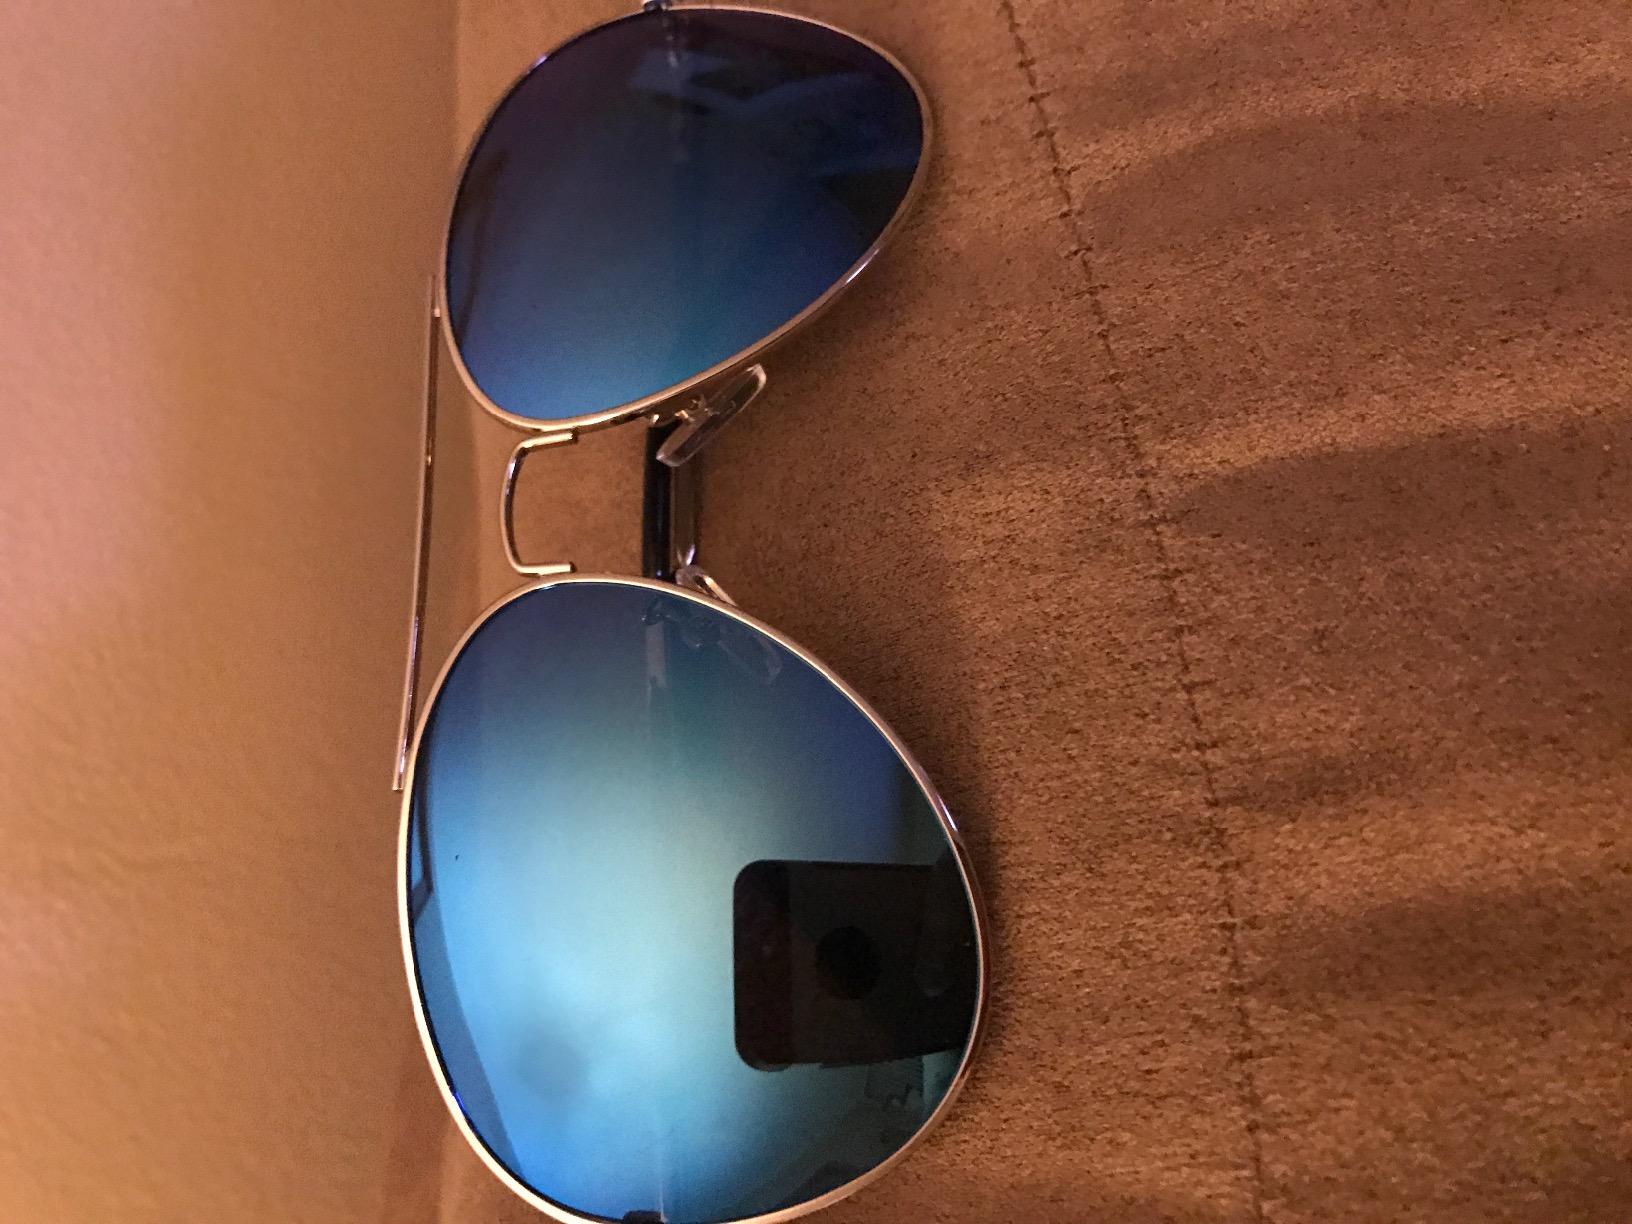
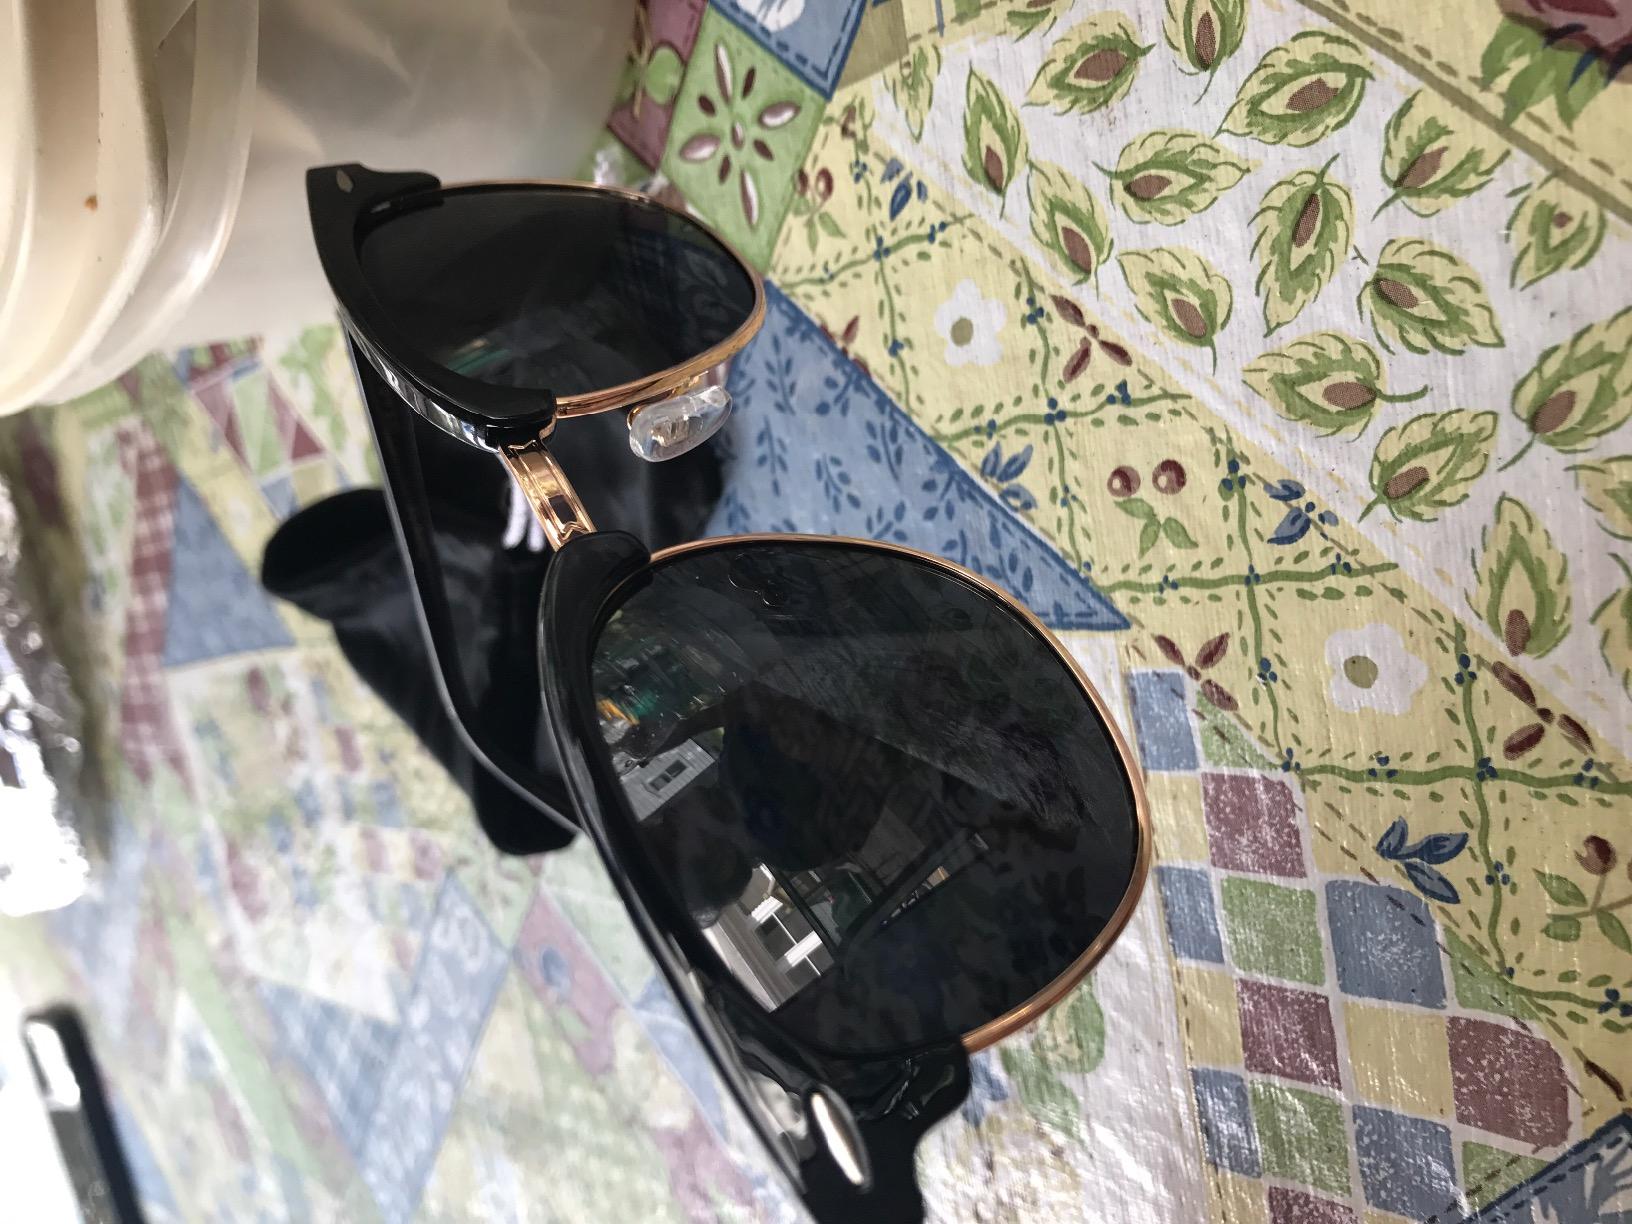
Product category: accessories_sunglasses
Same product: no